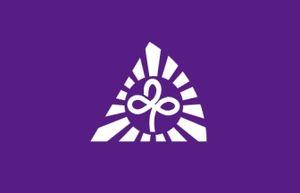
Miyashiro est un bourg du district de Minami-Saitama, situé dans la préfecture de Saitama, au Japon.